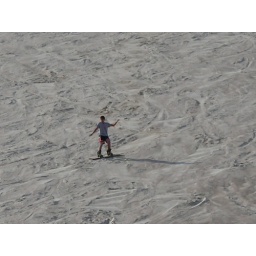
This is in Hirschau, Germany at a big sand hill where we, well Joey and Don went sand boarding.